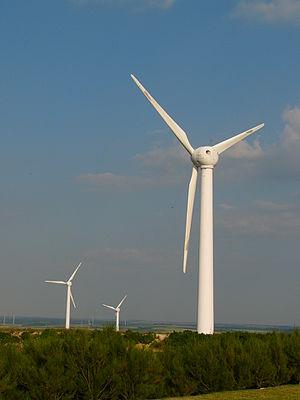
Hétomesnil est une commune française située dans le département de l'Oise, en région Hauts-de-France.